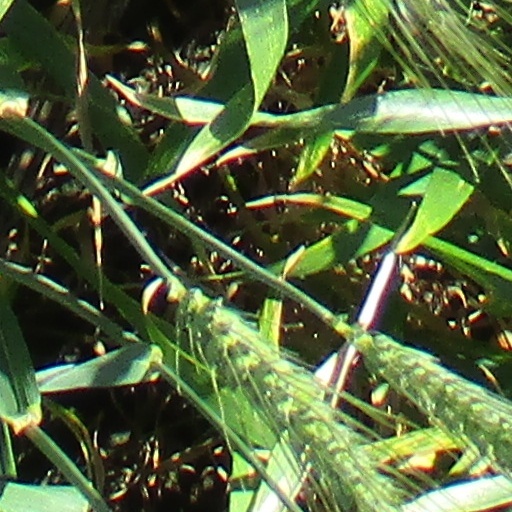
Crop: wheat